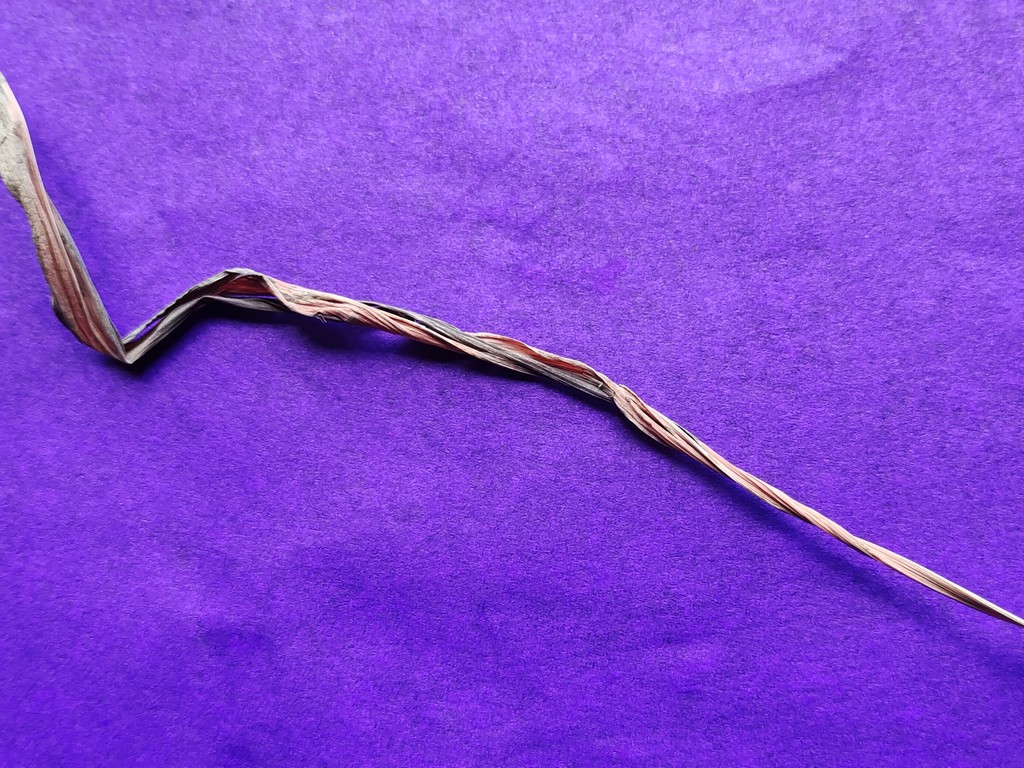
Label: Dried